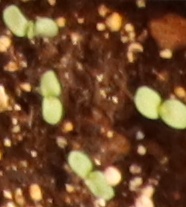
Label: Flax